Quibéron mutinies

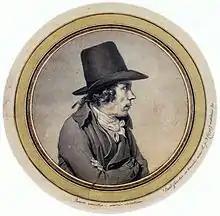
Représentant en mission Jean Bon Saint-André reestablished order by terror in the aftermath of the mutinies.

On 3 October, représentants en mission Joseph Laignelot and Joseph Lequinio destitued Rear-admiral Latouche-Tréville, recently appointed to command the Brest squadron. The next day, Représentant en mission Jeanbon Saint-André and Prieur de la Marne arrived in Brest. They connected the mutinies to the Federalist revolts and likened them to the surrender of Toulon, already mentioned by the mutineers to justify their will to return to Brest; from there, they extrapolated the existence of a Royalist or Girondin plot to destroy the fleet.